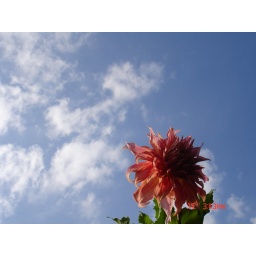
flower in the sky